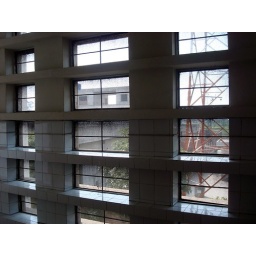
just near the corridor stairs, is this window or windows.